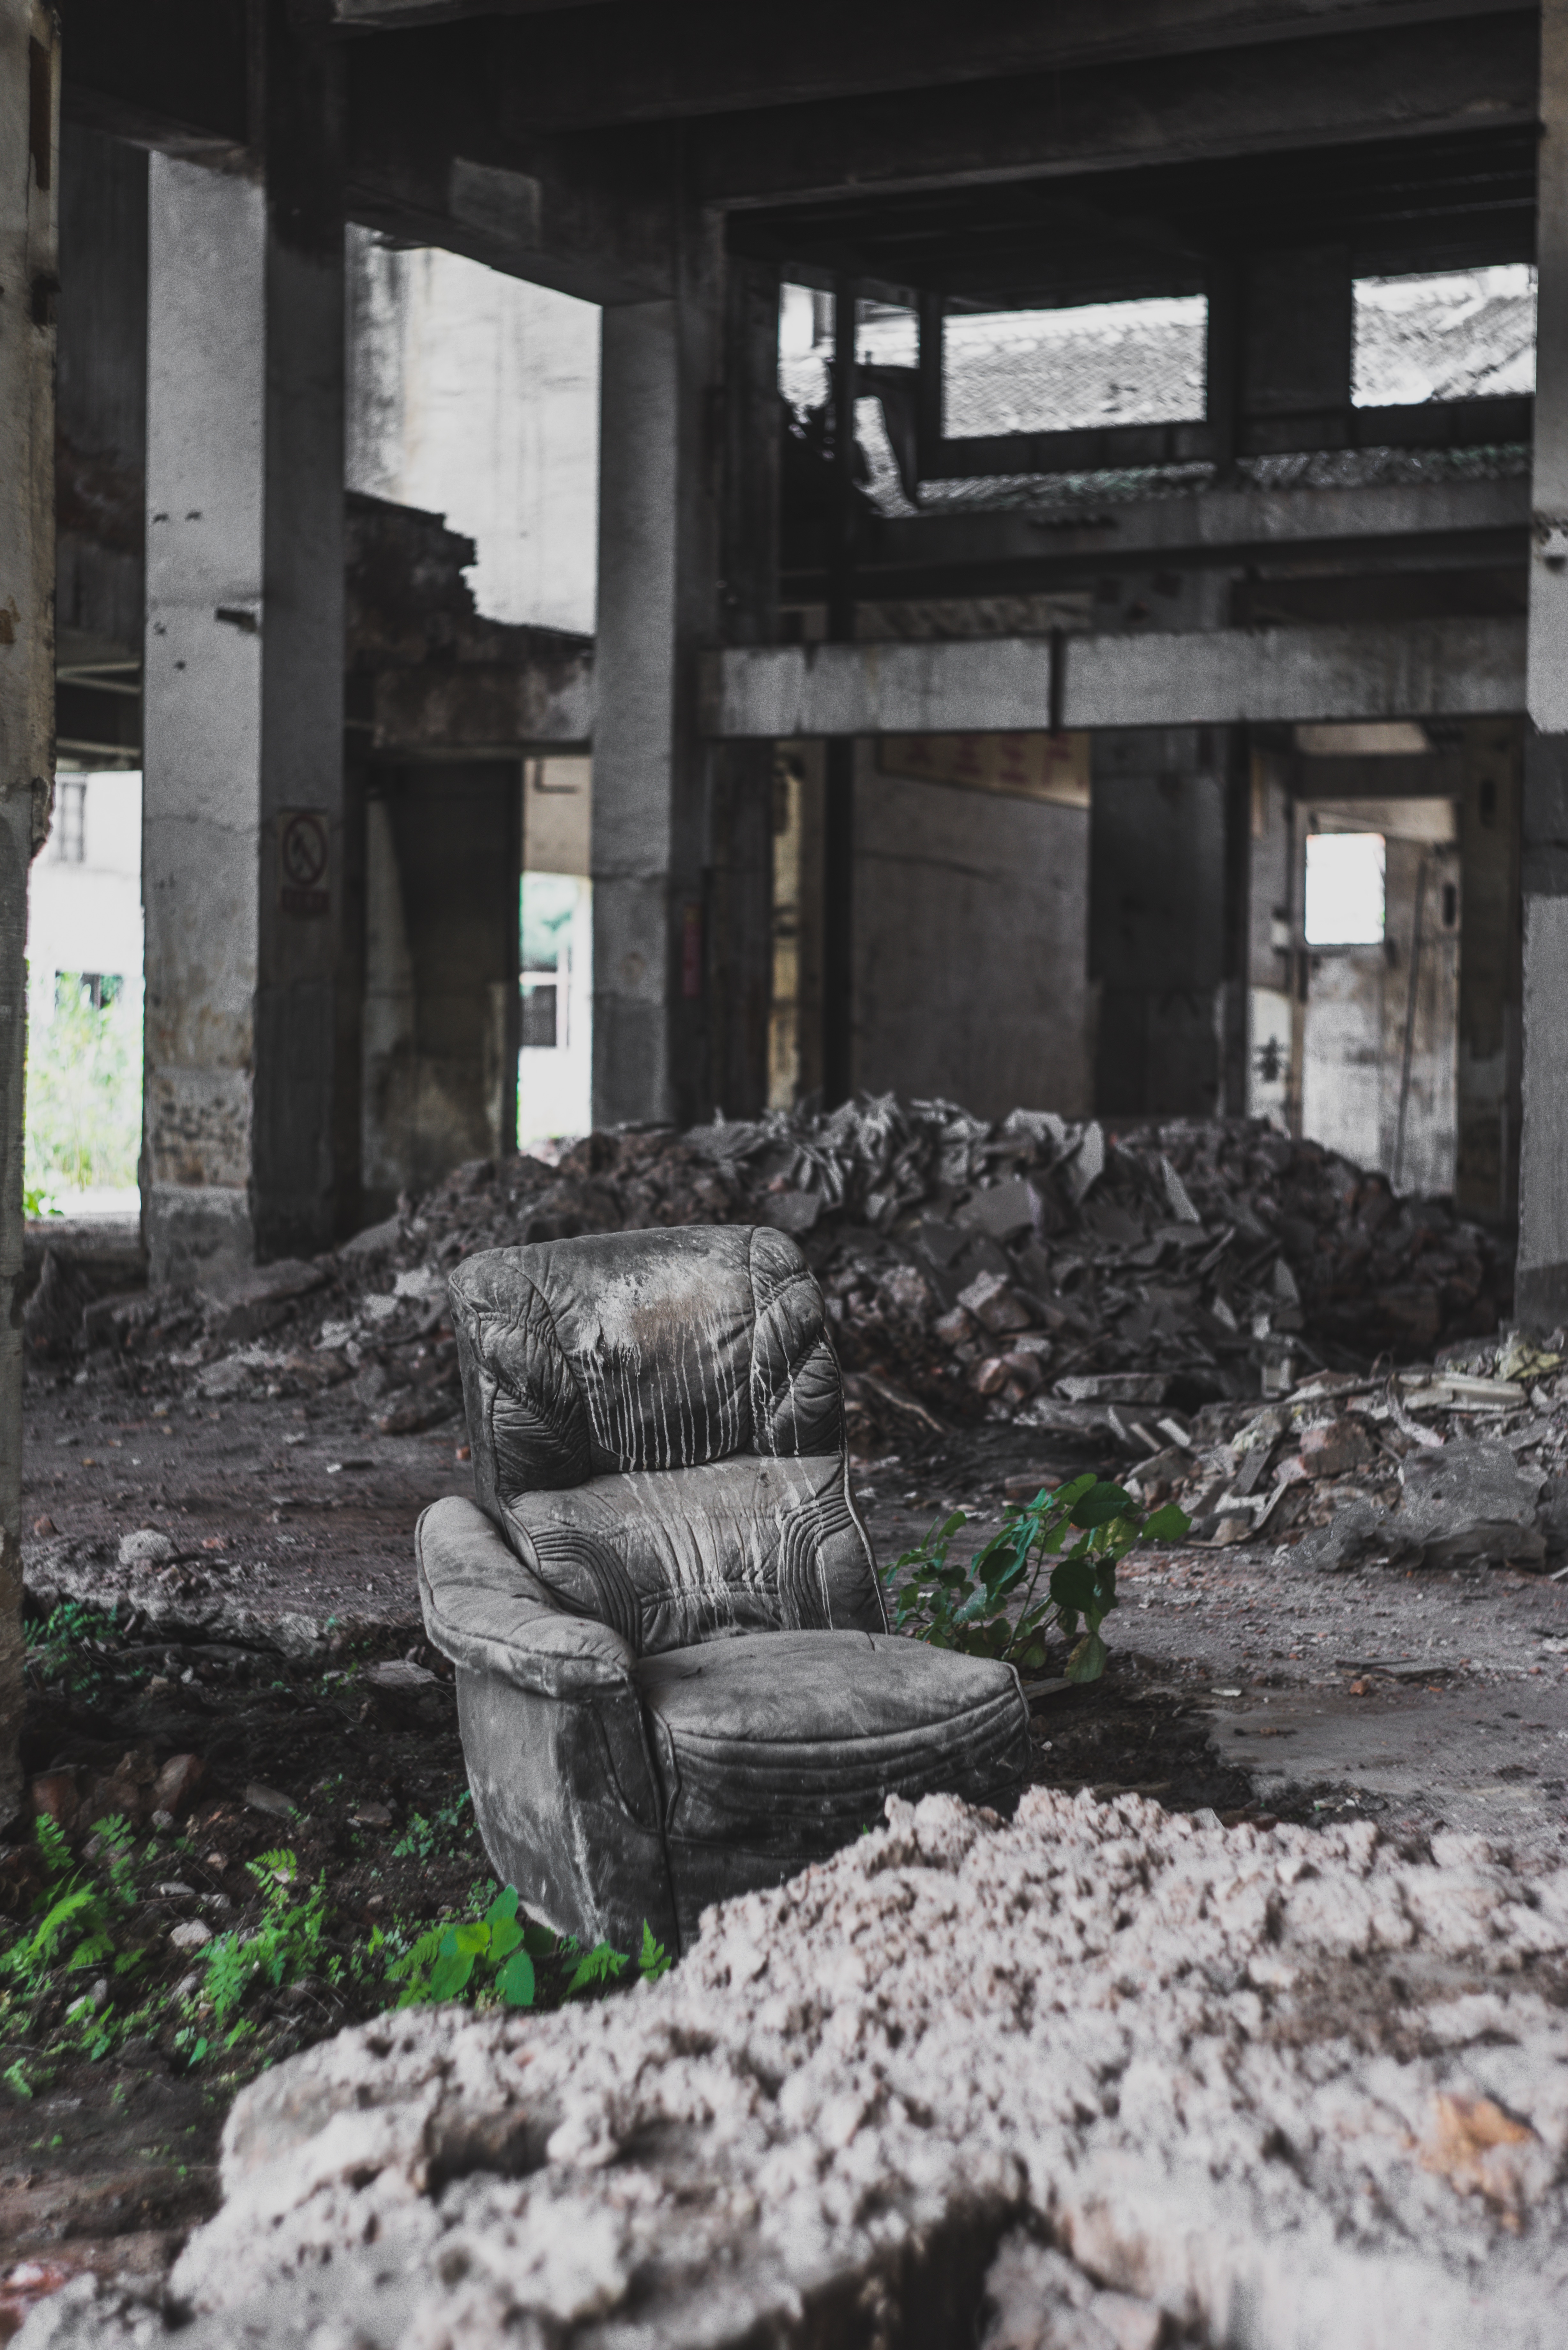
street, house, alley, wall, art, ruins, urban area